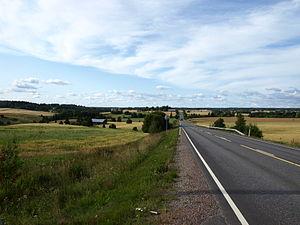
Les routes régionales de Finlande sont les artères du réseau routier de la Finlande.